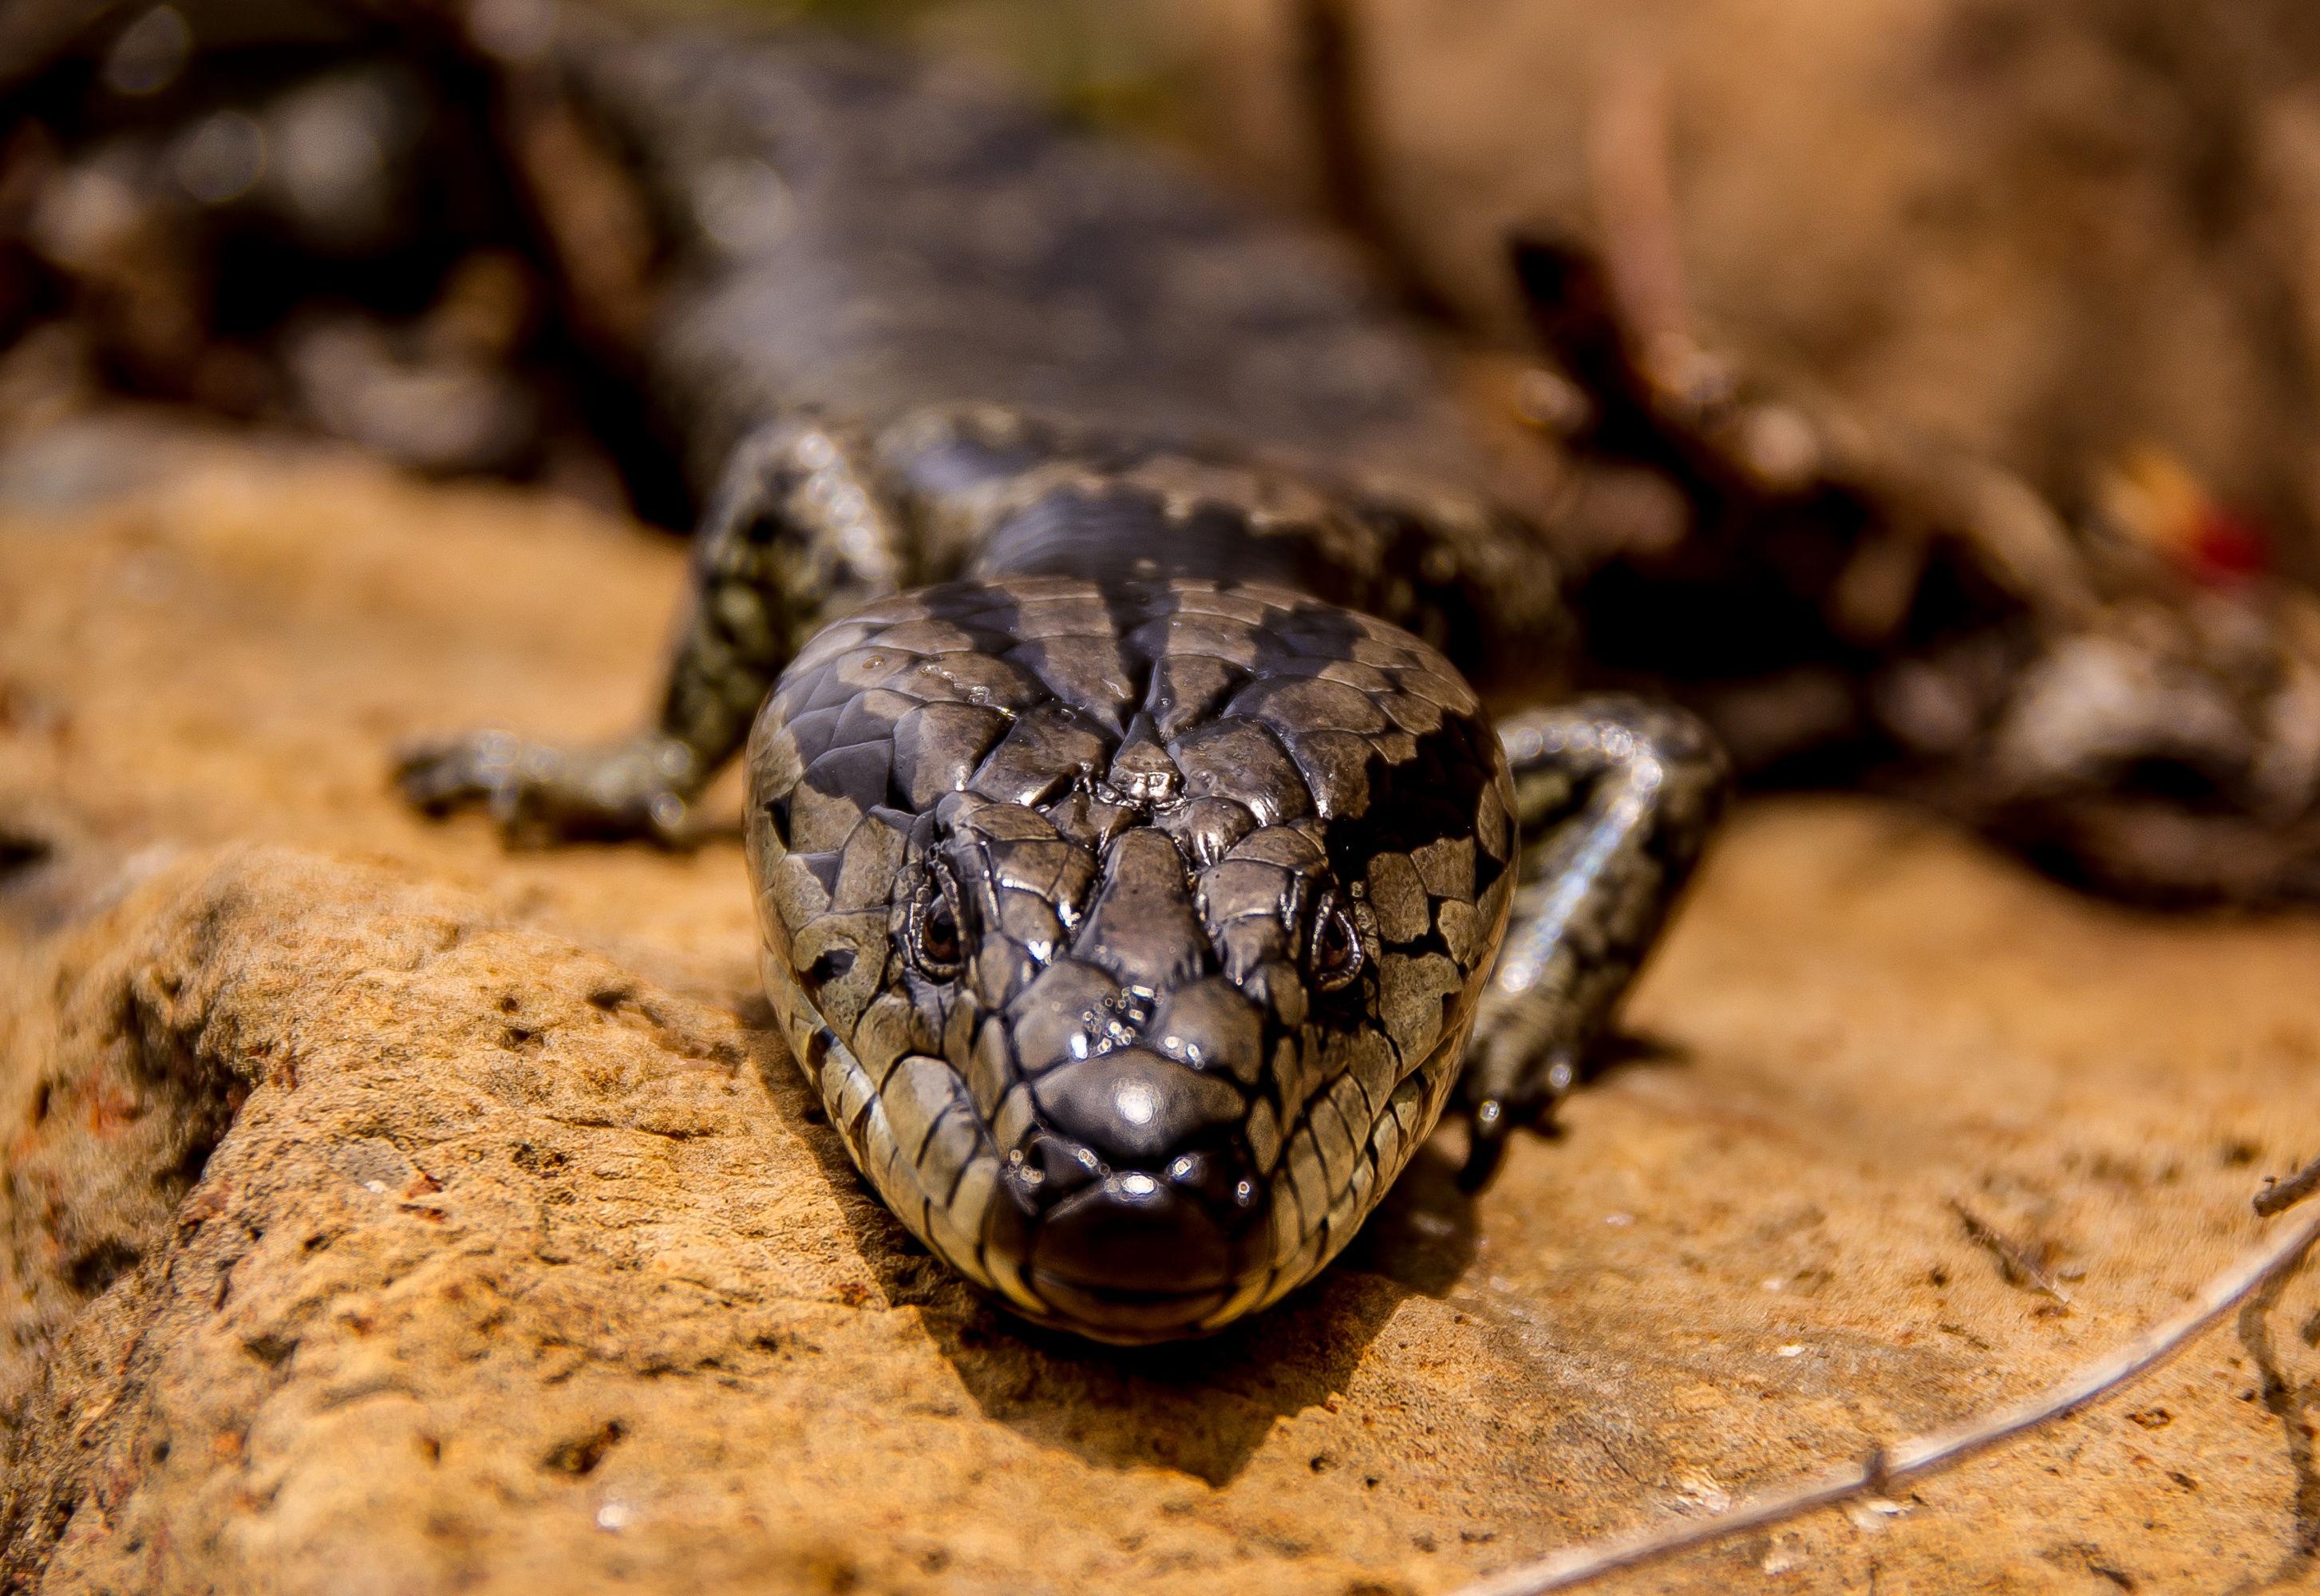
nature, wildlife, wild, pattern, brown, reptile, fauna, lizard, close up, australia, rocks, snake, vertebrate, shiny, queensland, scales, skink, serpent, speckled, macro photography, colubridae, boa constrictor, scaled reptile, boas, pink tongued skink